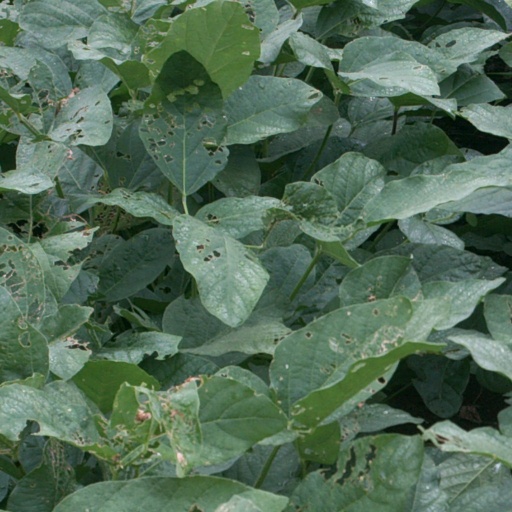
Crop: soybean